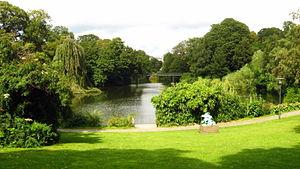
Ørstedsparken est un jardin public de 6,5 hectares situé dans le centre-ville historique de Indre By à Copenhague au Danemark.